List of birds of Algeria

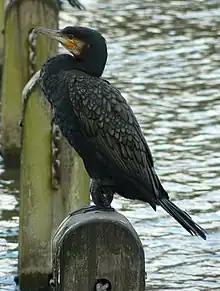
Great cormorant

Phalacrocoracidae is a family of medium to large coastal, fish-eating seabirds that includes cormorants and shags. Plumage colouration varies, with the majority having mainly dark plumage, some species being black-and-white and a few being colourful.